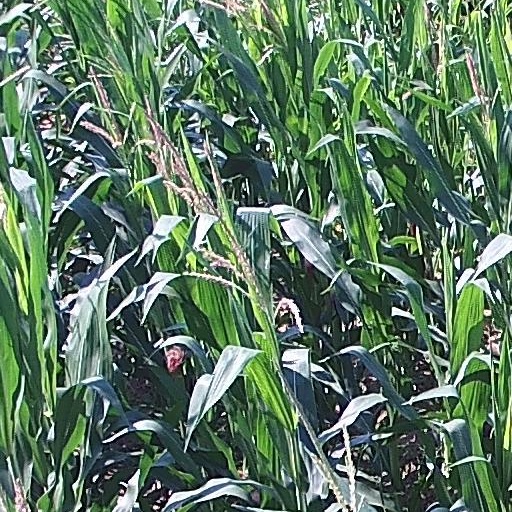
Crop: maize; corn